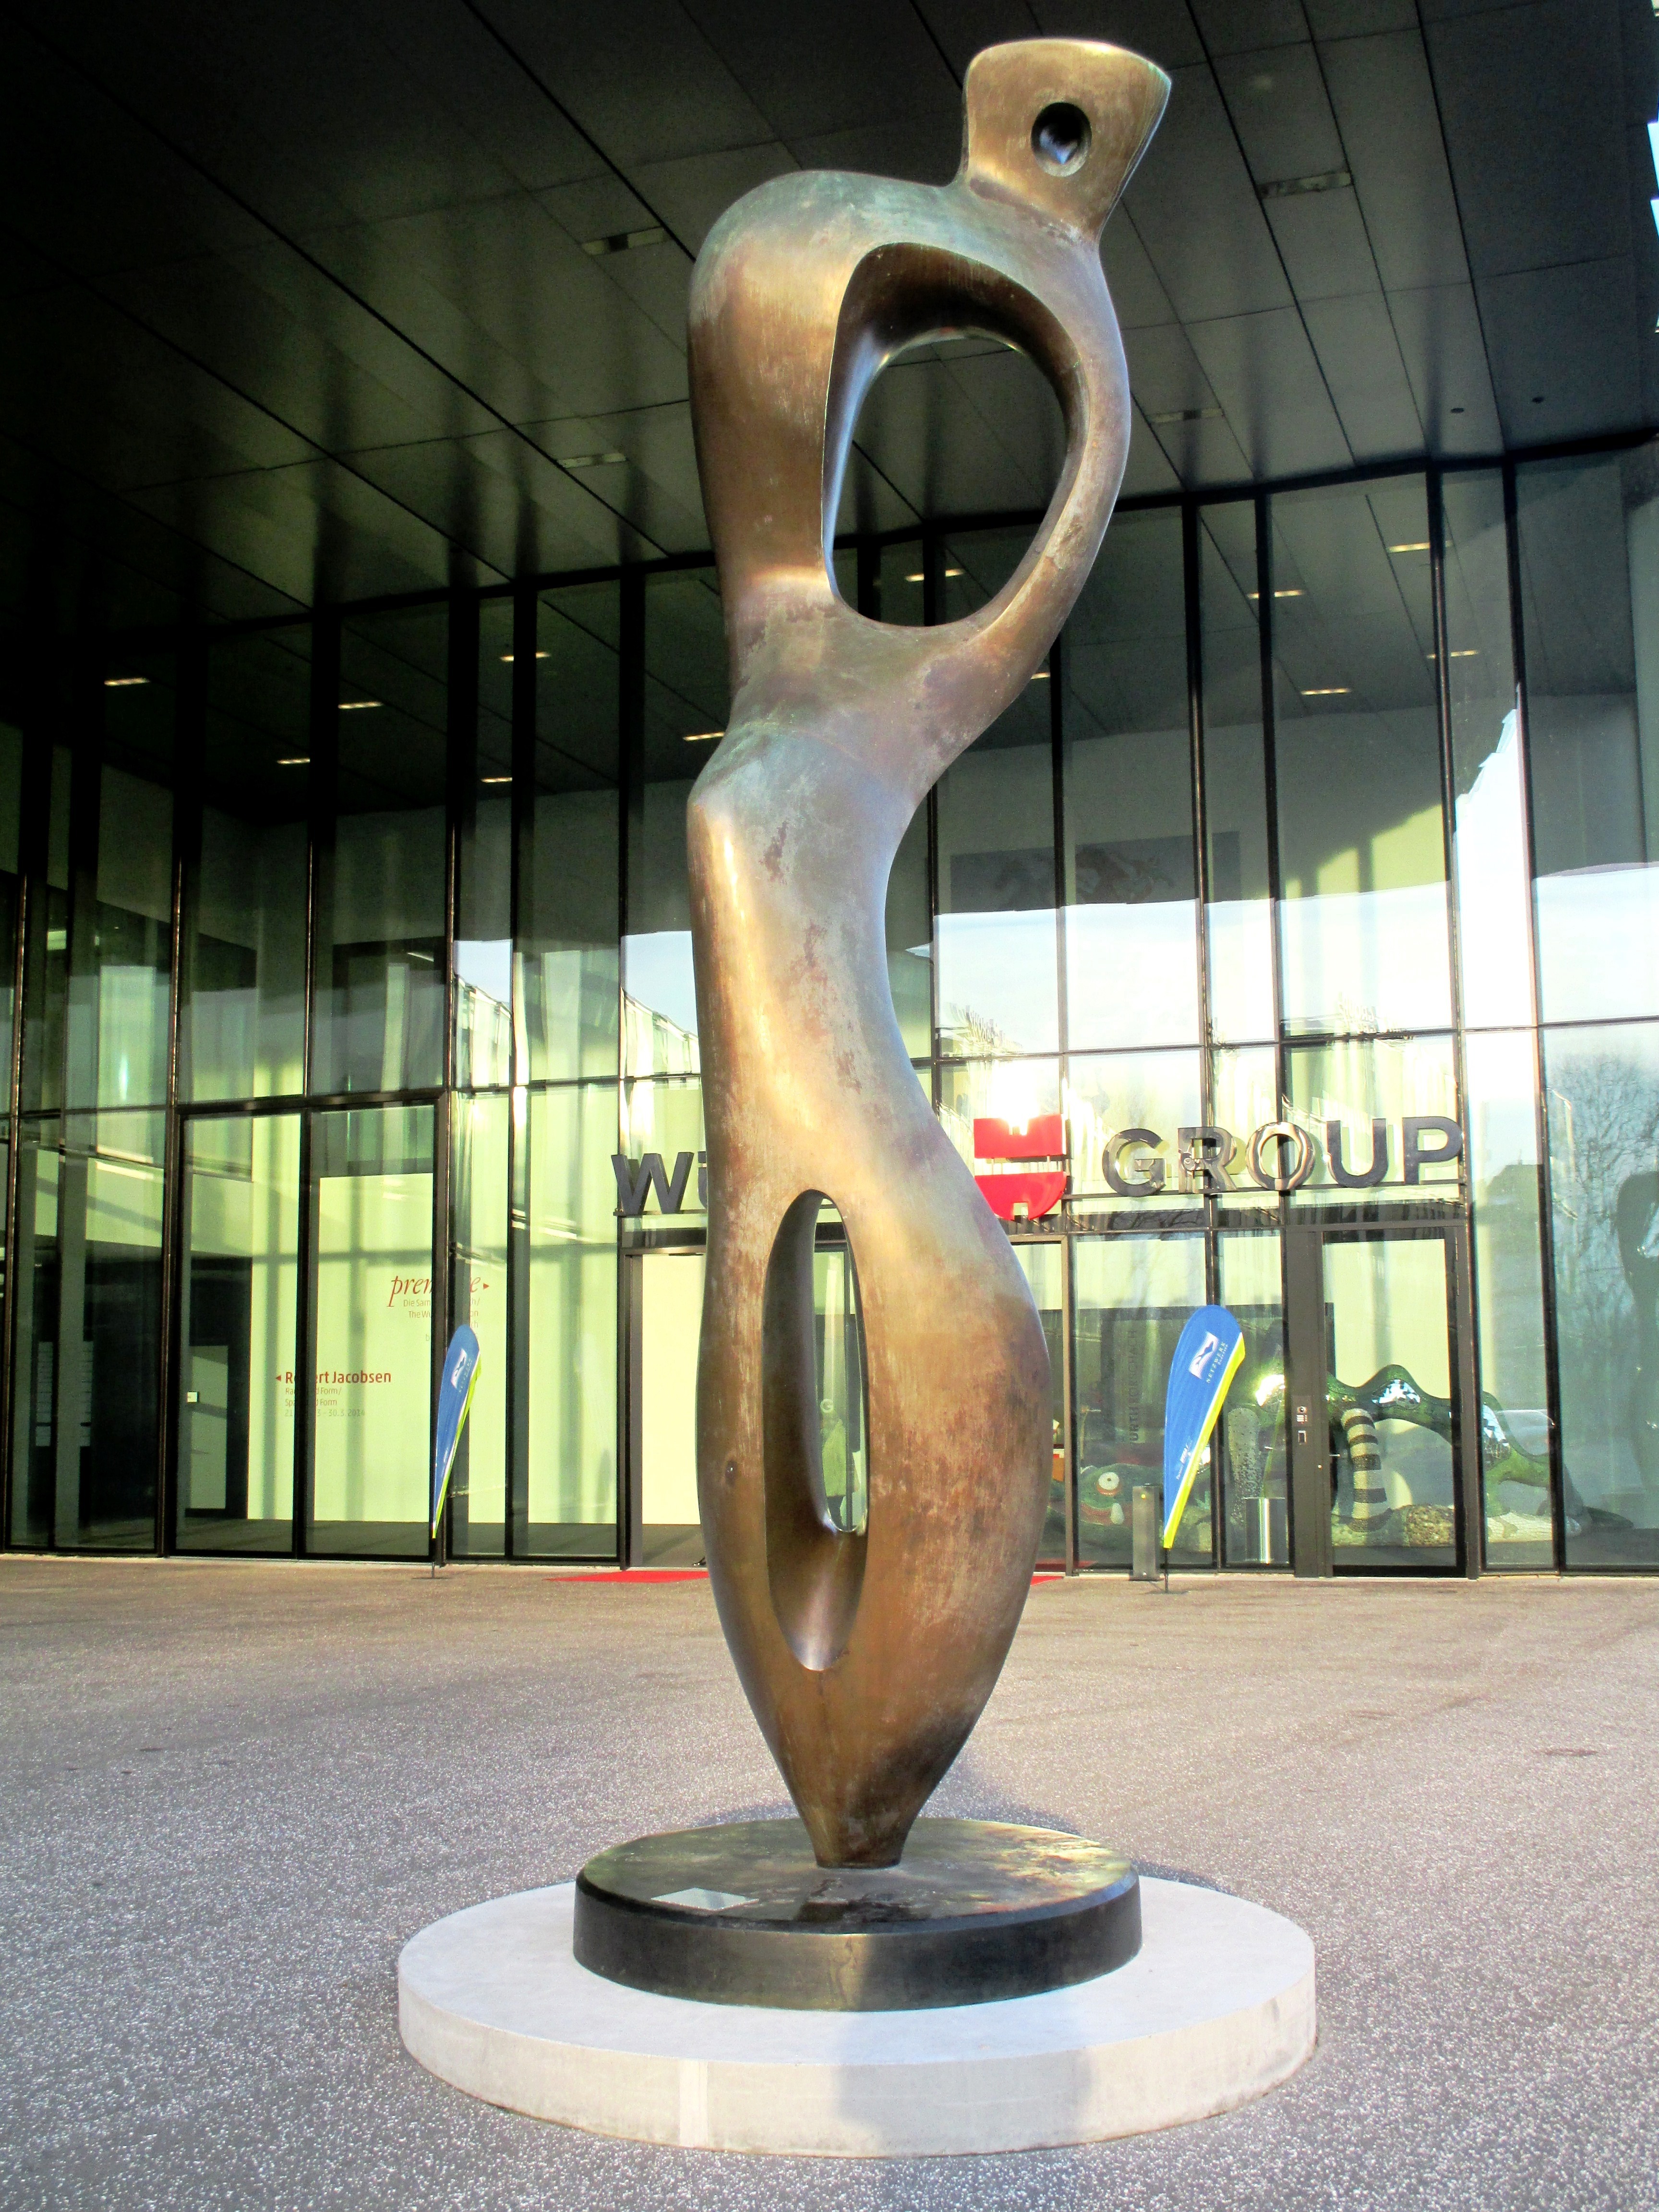
monument, statue, symbol, sculpture, art, figure, switzerland, bronze, rorschach, input range, w rth group